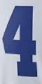
Number: 4